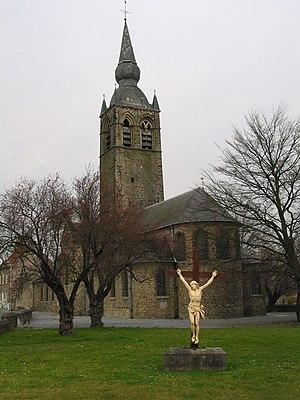
Blaton (Belgique), l'église de Tous les Saints (XI/XIIe siècles).
Blaton est une section de la commune belge de Bernissart située en région wallonne dans la province de Hainaut.